Urfa

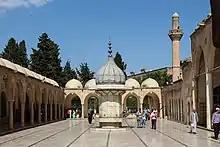
Main courtyard of the Mevlid-i Halil Mosque

During the First World War, Urfa was a site of the Armenian and Assyrian genocides, beginning in 1915. Members of Urfa's Armenian community were deported and killed. In May, 18 families were deported from Urfa, and in June, 50 people were arrested, tortured, and then deported to Diyarbakır, where they were killed on the road. Urfa was also a stop on the deportation route, and the Urfa resistance in October was composed of Armenians deported from Van and Diyarbakır. Survivors from killings elsewhere had begun to arrive in Urfa, and by mid-August, massacres had begun in Urfa itself. Some 400 Armenians were taken to the edge of town and killed during a four-day period from 15–19 August. Another massacre took place on 23 September, when 300 Armenians were killed.